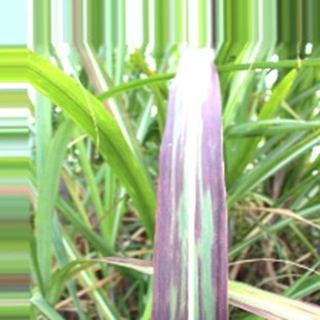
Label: sugarcane_bacterial_blight